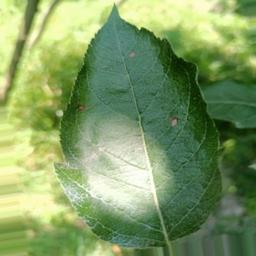
Label: Alternaria